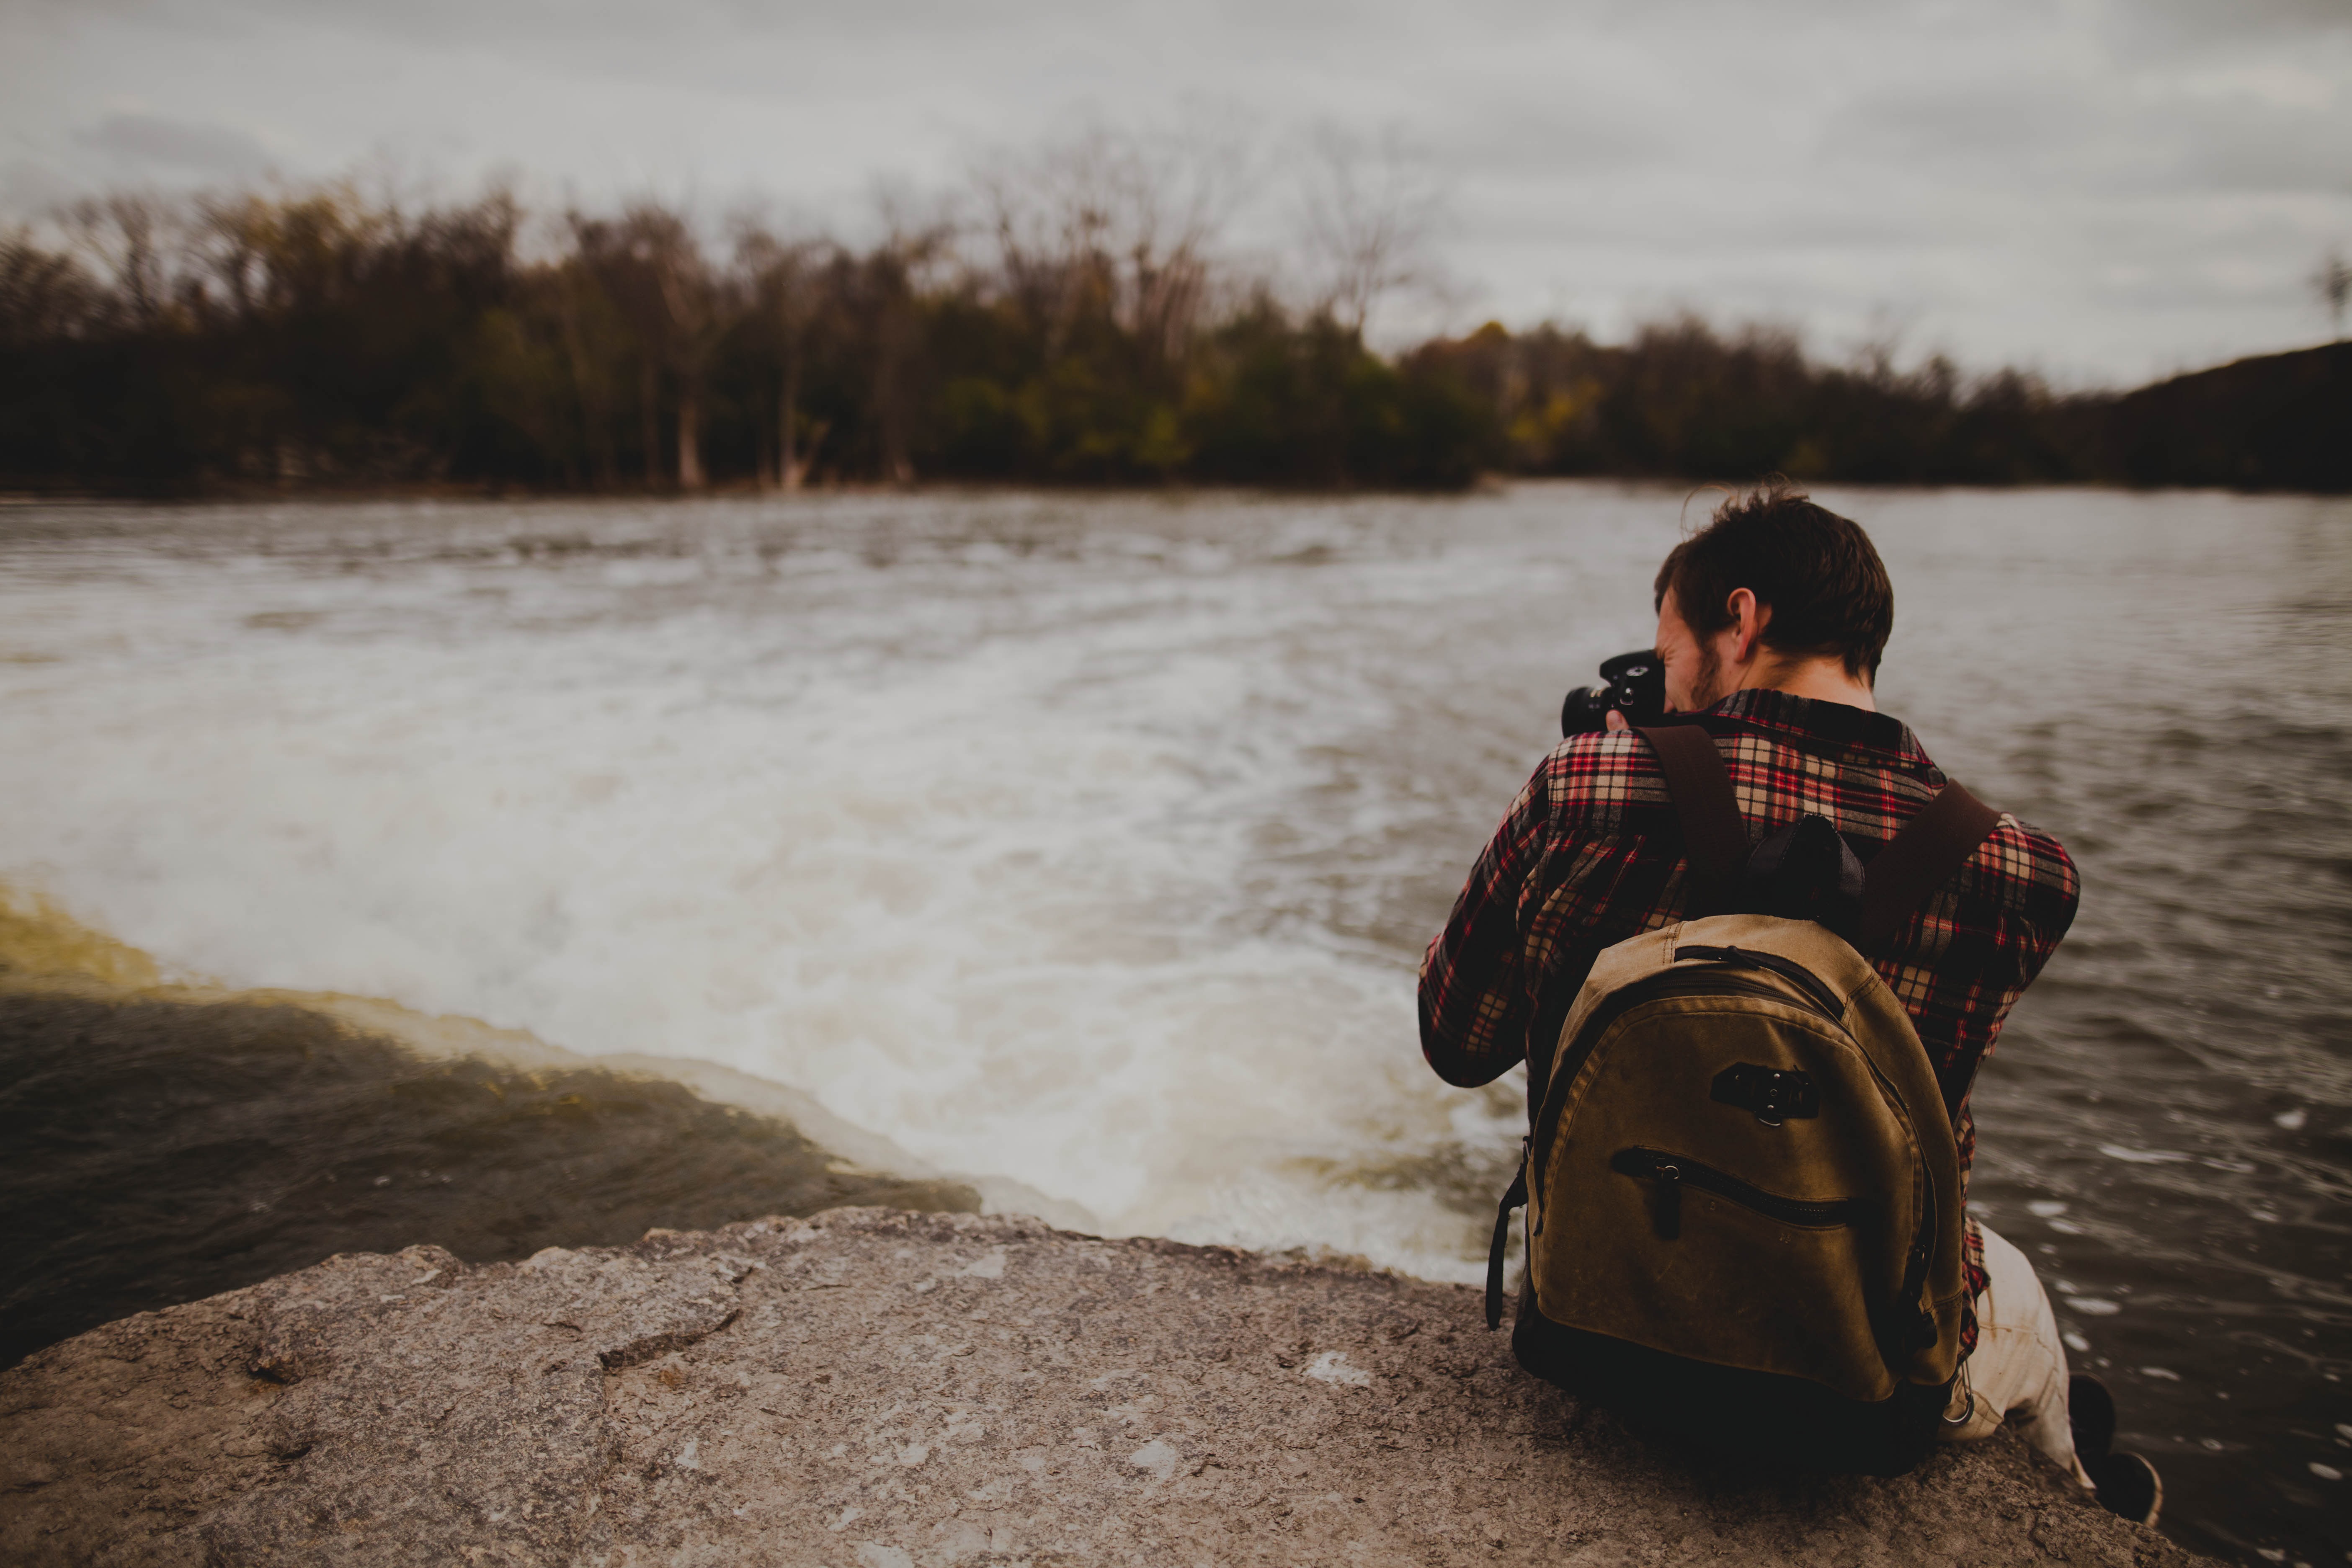
man, sea, water, winter, boat, photographer, shore, lake, river, vehicle, taking photo, outdoors, boating